Clint Capela

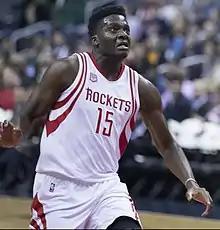
Capela with the Houston Rockets in 2016

On October 18, 2017, Capela had 22 points and matched his career high with 17 rebounds in a 105–100 win over the Sacramento Kings. On December 11, 2017, he had a career-high 28 points in a 130–123 win over the New Orleans Pelicans. By Christmas, Capela had accumulated 16 double-doubles in 28 games and ranked first in the NBA in field goal percentage. On February 9, 2018, he recorded 23 points and a career-high 25 rebounds in a 130–104 win over the Denver Nuggets, earning his first 20-point, 20-rebound game of his career. He became the youngest Rocket to have at least 23 points and 25 rebounds in a game since Hakeem Olajuwon had 30 points and 25 rebounds against the Knicks on February 14, 1985. Capela was runner-up for the NBA Most Improved Player Award in 2017–18 after averaging career highs of 13.9 points, 10.8 rebounds and 1.85 blocks. He led the league in field goal percentage (.653) and dunks (213) while ranking eighth in rebounding and second in blocks. In Game 5 of the Rockets' first-round playoff series against the Minnesota Timberwolves, Capela had 26 points and 15 rebounds in a 122–104 series-clinching win.